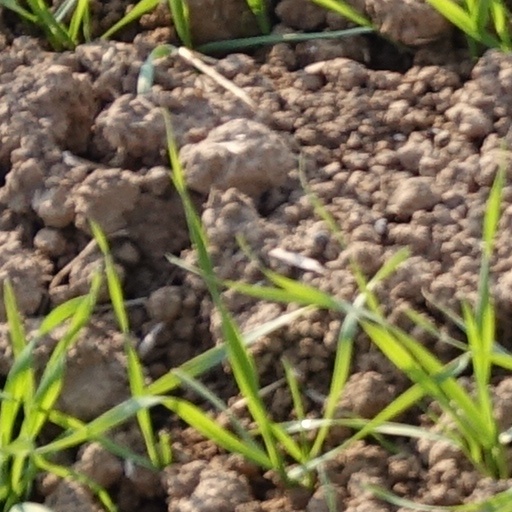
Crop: wheat